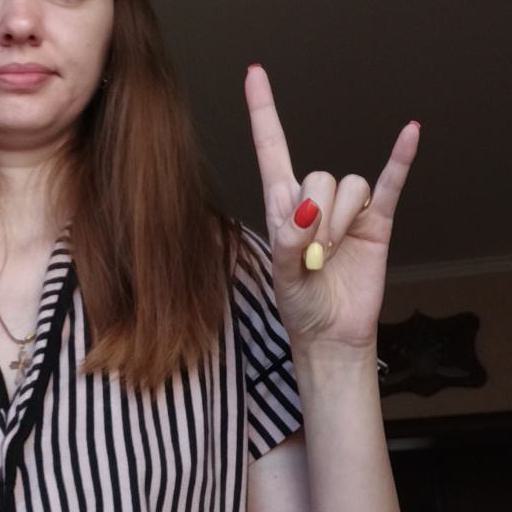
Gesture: rock